Edna Christofferson

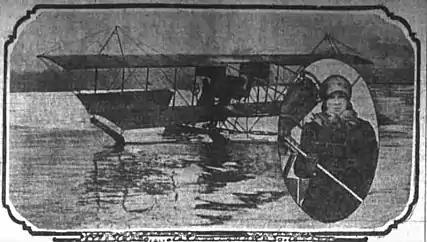
Edna Christofferson with the hydroplane used on her honeymoon flight

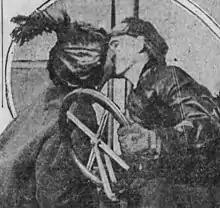
Edna (right) and Silas Christofferson kiss goodbye

Becker was the second of the women to ride with Silas Christofferson, taking off at 5 PM. With no safety harness, she clung to an aluminum bar with a half-inch diameter. Despite a strong wind, the two reached an altitude of 1,250 feet. Upon landing, they received a standing ovation from the tightly packed crowd.